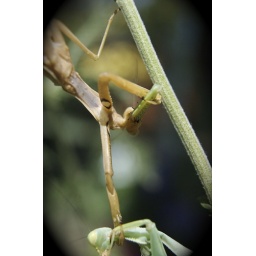
Here is the female having the male in a death grip as she munches on his other arm.